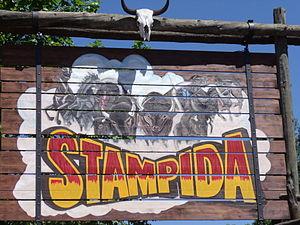
La Stampida est un parcours de montagnes russes racing en bois, construit par la société Custom Coasters International. Il se situe dans la zone Far West du parc d'attractions de PortAventura, en Catalogne, en Espagne.
Isla Mágica ouvert au public le 28 juin.